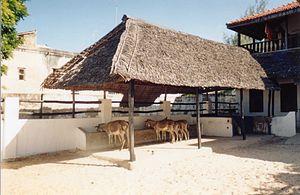
Le comté de Lamu est un des 47 comtés du Kenya et un des six comtés issus de l'ancienne province de la côte. Situé sur la côte de l'océan Indien, son chef-lieu est Lamu.
Lamu est le chef-lieu du comté de Lamu. Elle est située sur la « côte Nord » du Kenya à une centaine de kilomètres de la frontière somalienne. Localisée à l'est d'une île maritime au nom éponyme d'une superficie d'environ 57 km², la ville est baignée par le chenal maritime naturel de Mkanda et à 4,5 km de l'océan Indien.